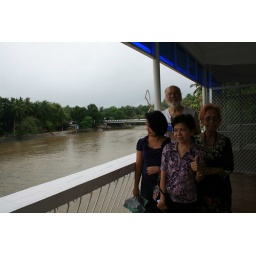
.... at the Rohmer house by the river ! ....